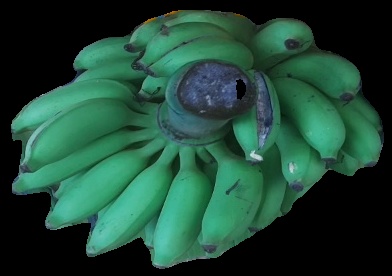
Variety: elakki-bale
Grade: grade2